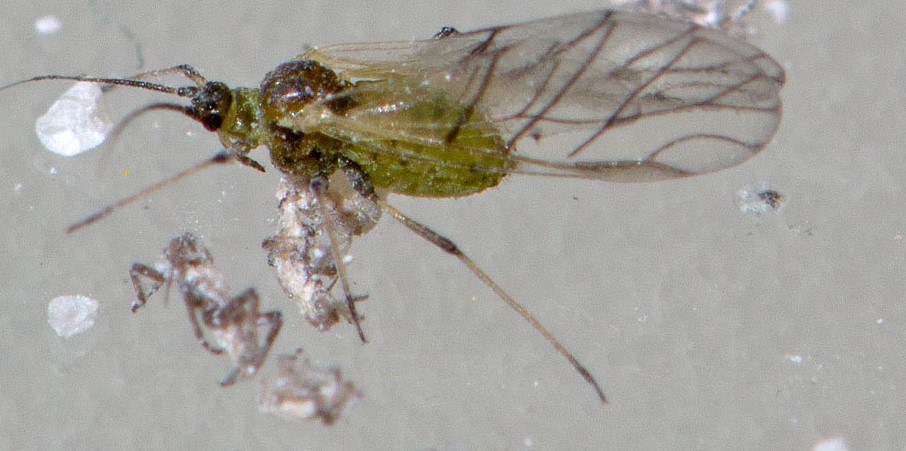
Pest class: cabbage_aphid